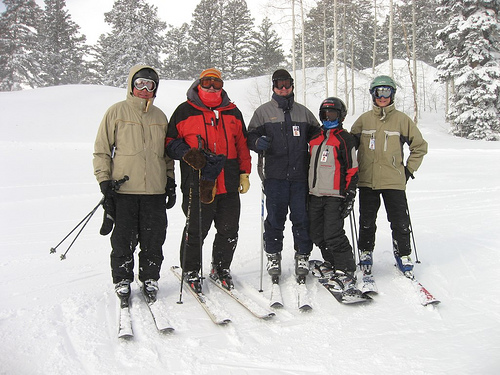
user: Given an image and a question. Answer the question in a short answer. Question: What brand of jackets are they wearing and what brand of skis are they using? Short Answer:
assistant: north face